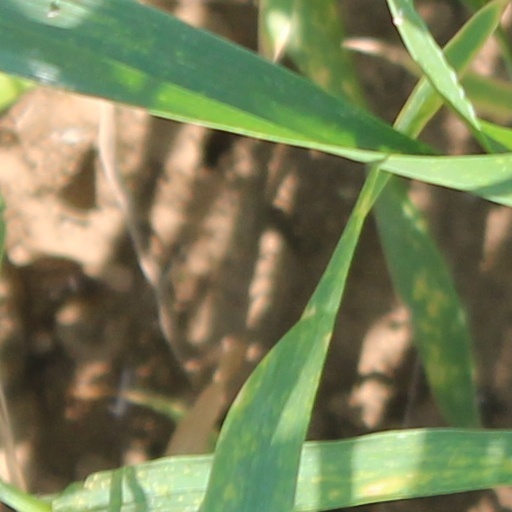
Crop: wheat